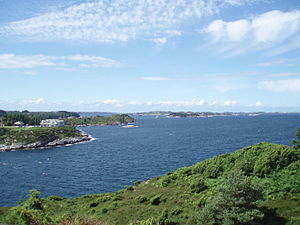
Møkstrafjorden
Bekkjarviksundet mellem Huftarøy og Selbjørn. Møkstrafjorden ligger ud for.
Møkstrafjorden er en fjord i Austevoll kommune i Vestland fylke i Norge. Den har indløb mellem øerne Horgo og Møkster, som den er opkaldt efter, og strækker sig cirka 12 kilometer mod sydøst, på vestsiden af Huftarøy og nordsiden af Selbjørn. I syd kommer Skoltafjorden ind fra vest.